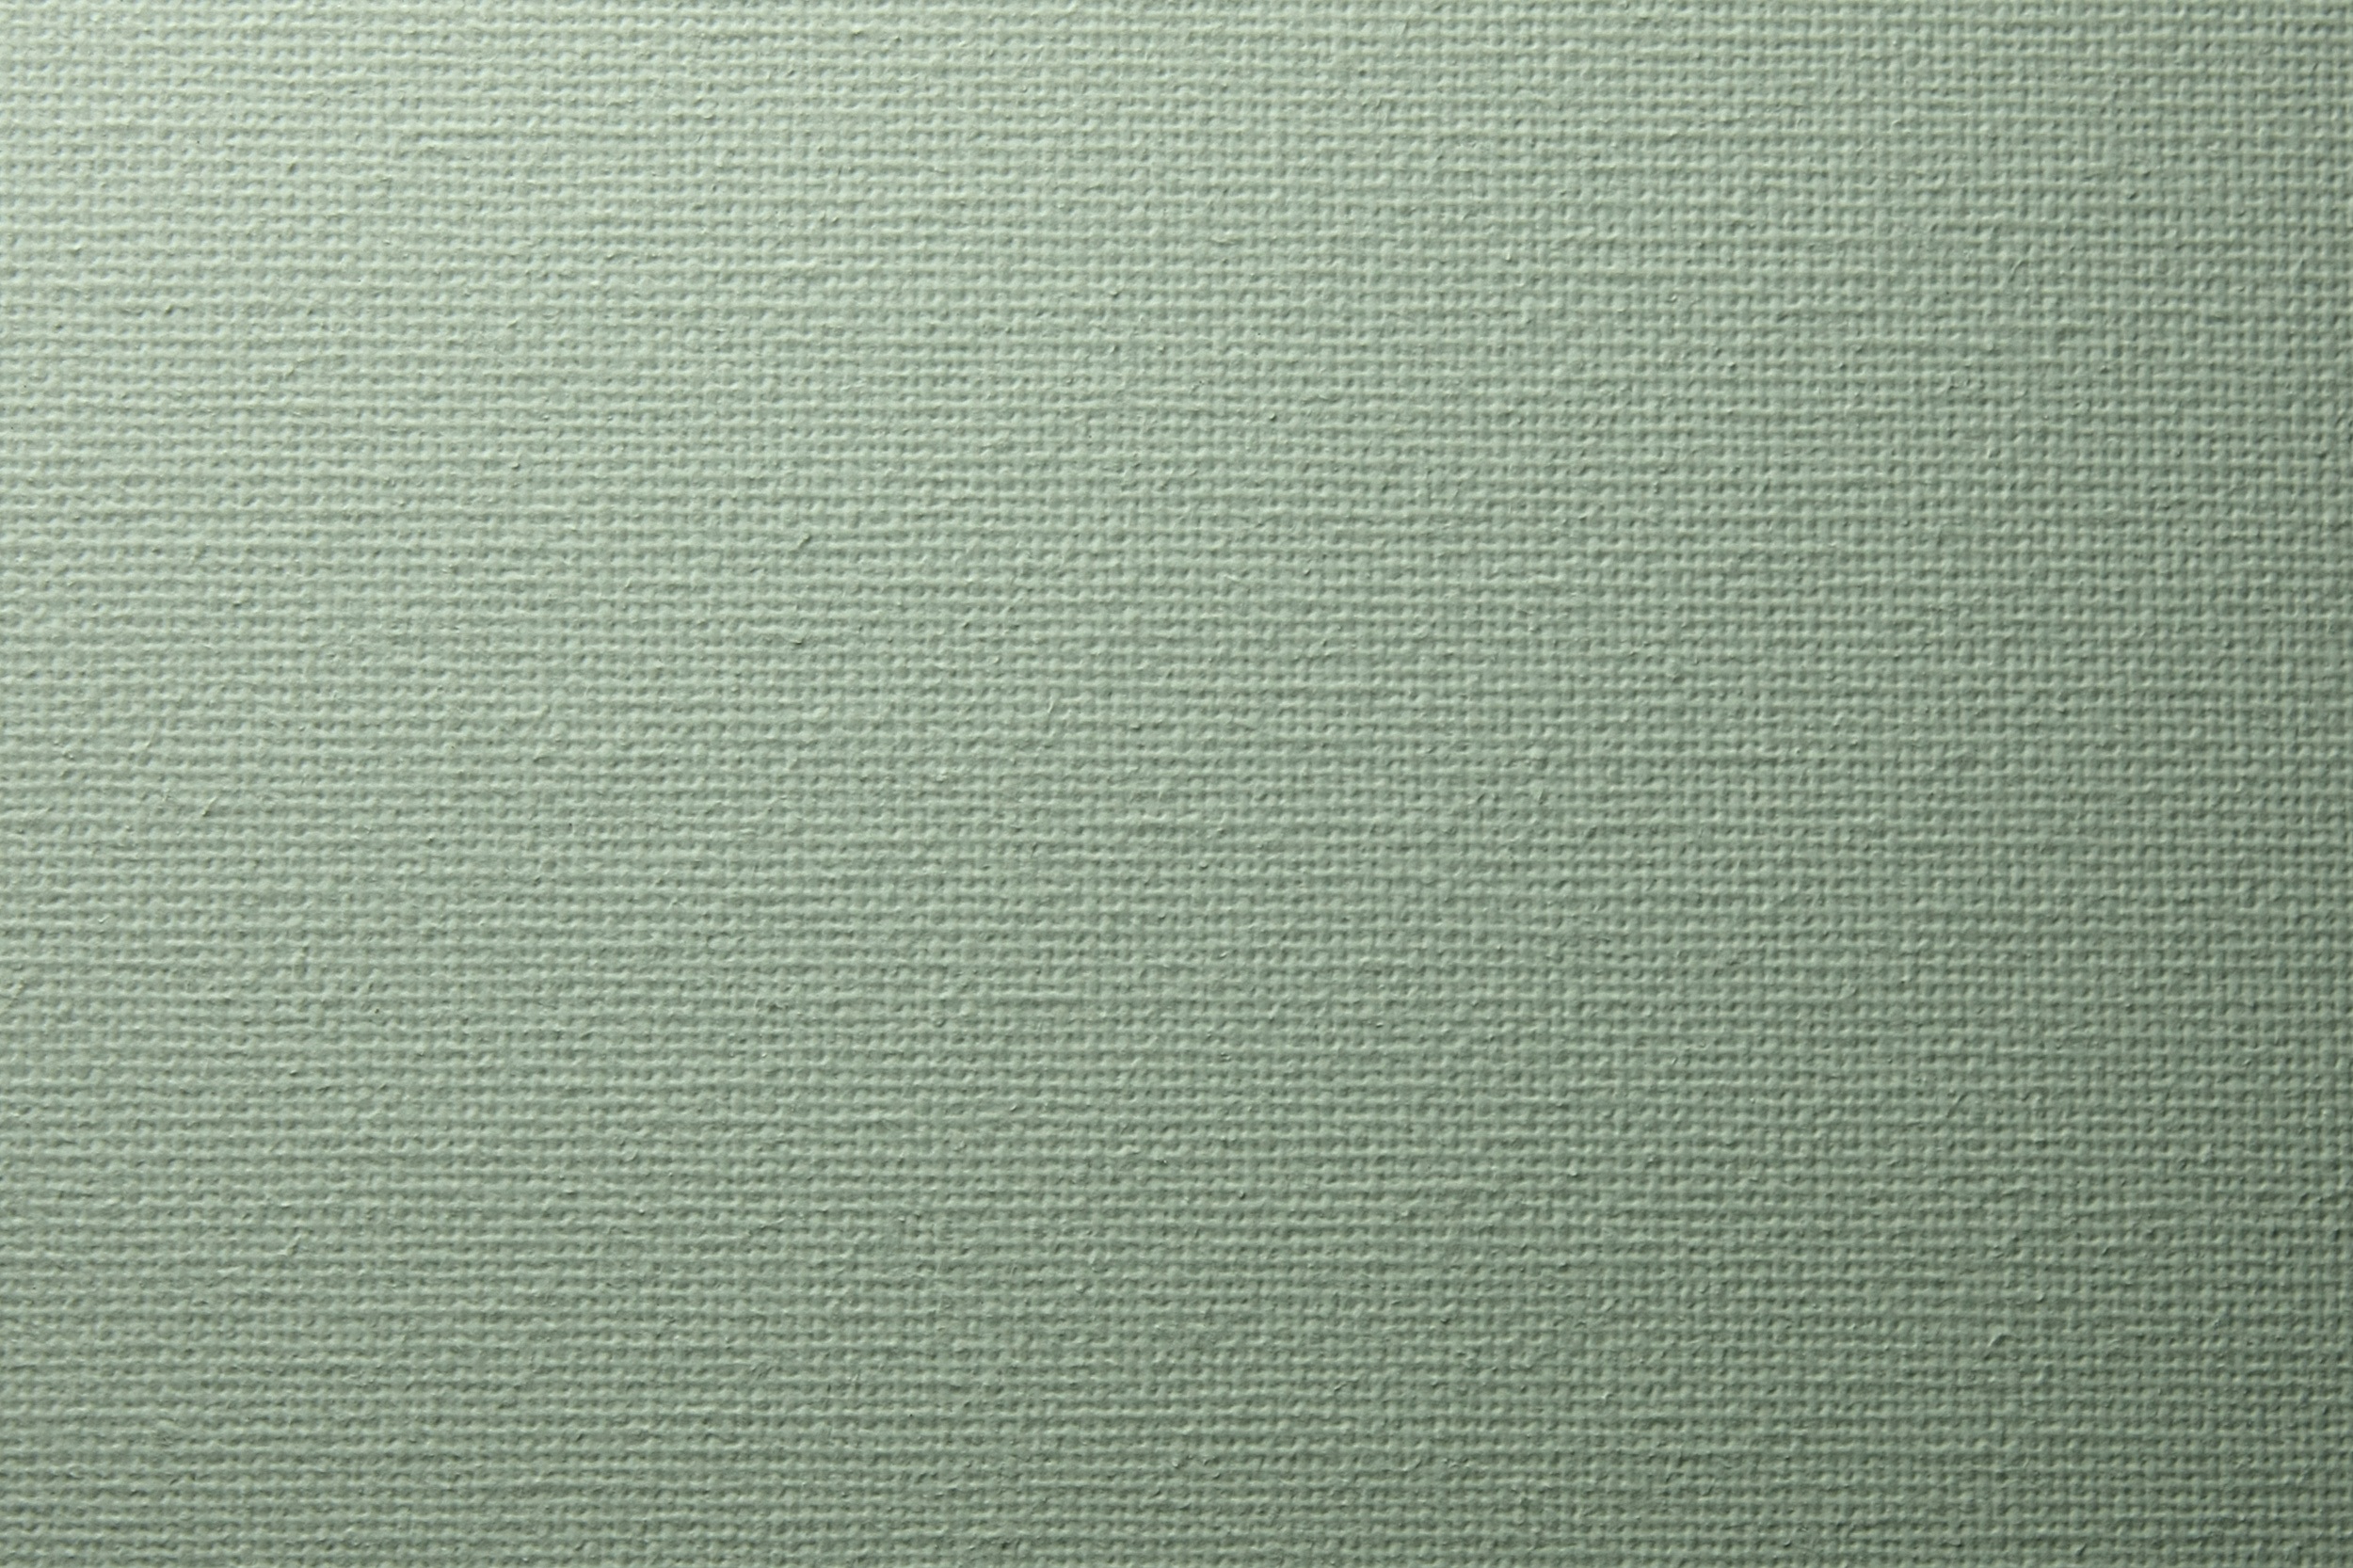
texture, floor, pattern, line, green, material, circle, tablecloth, card, textile, wallpaper, relief, fondo, flooring, green light